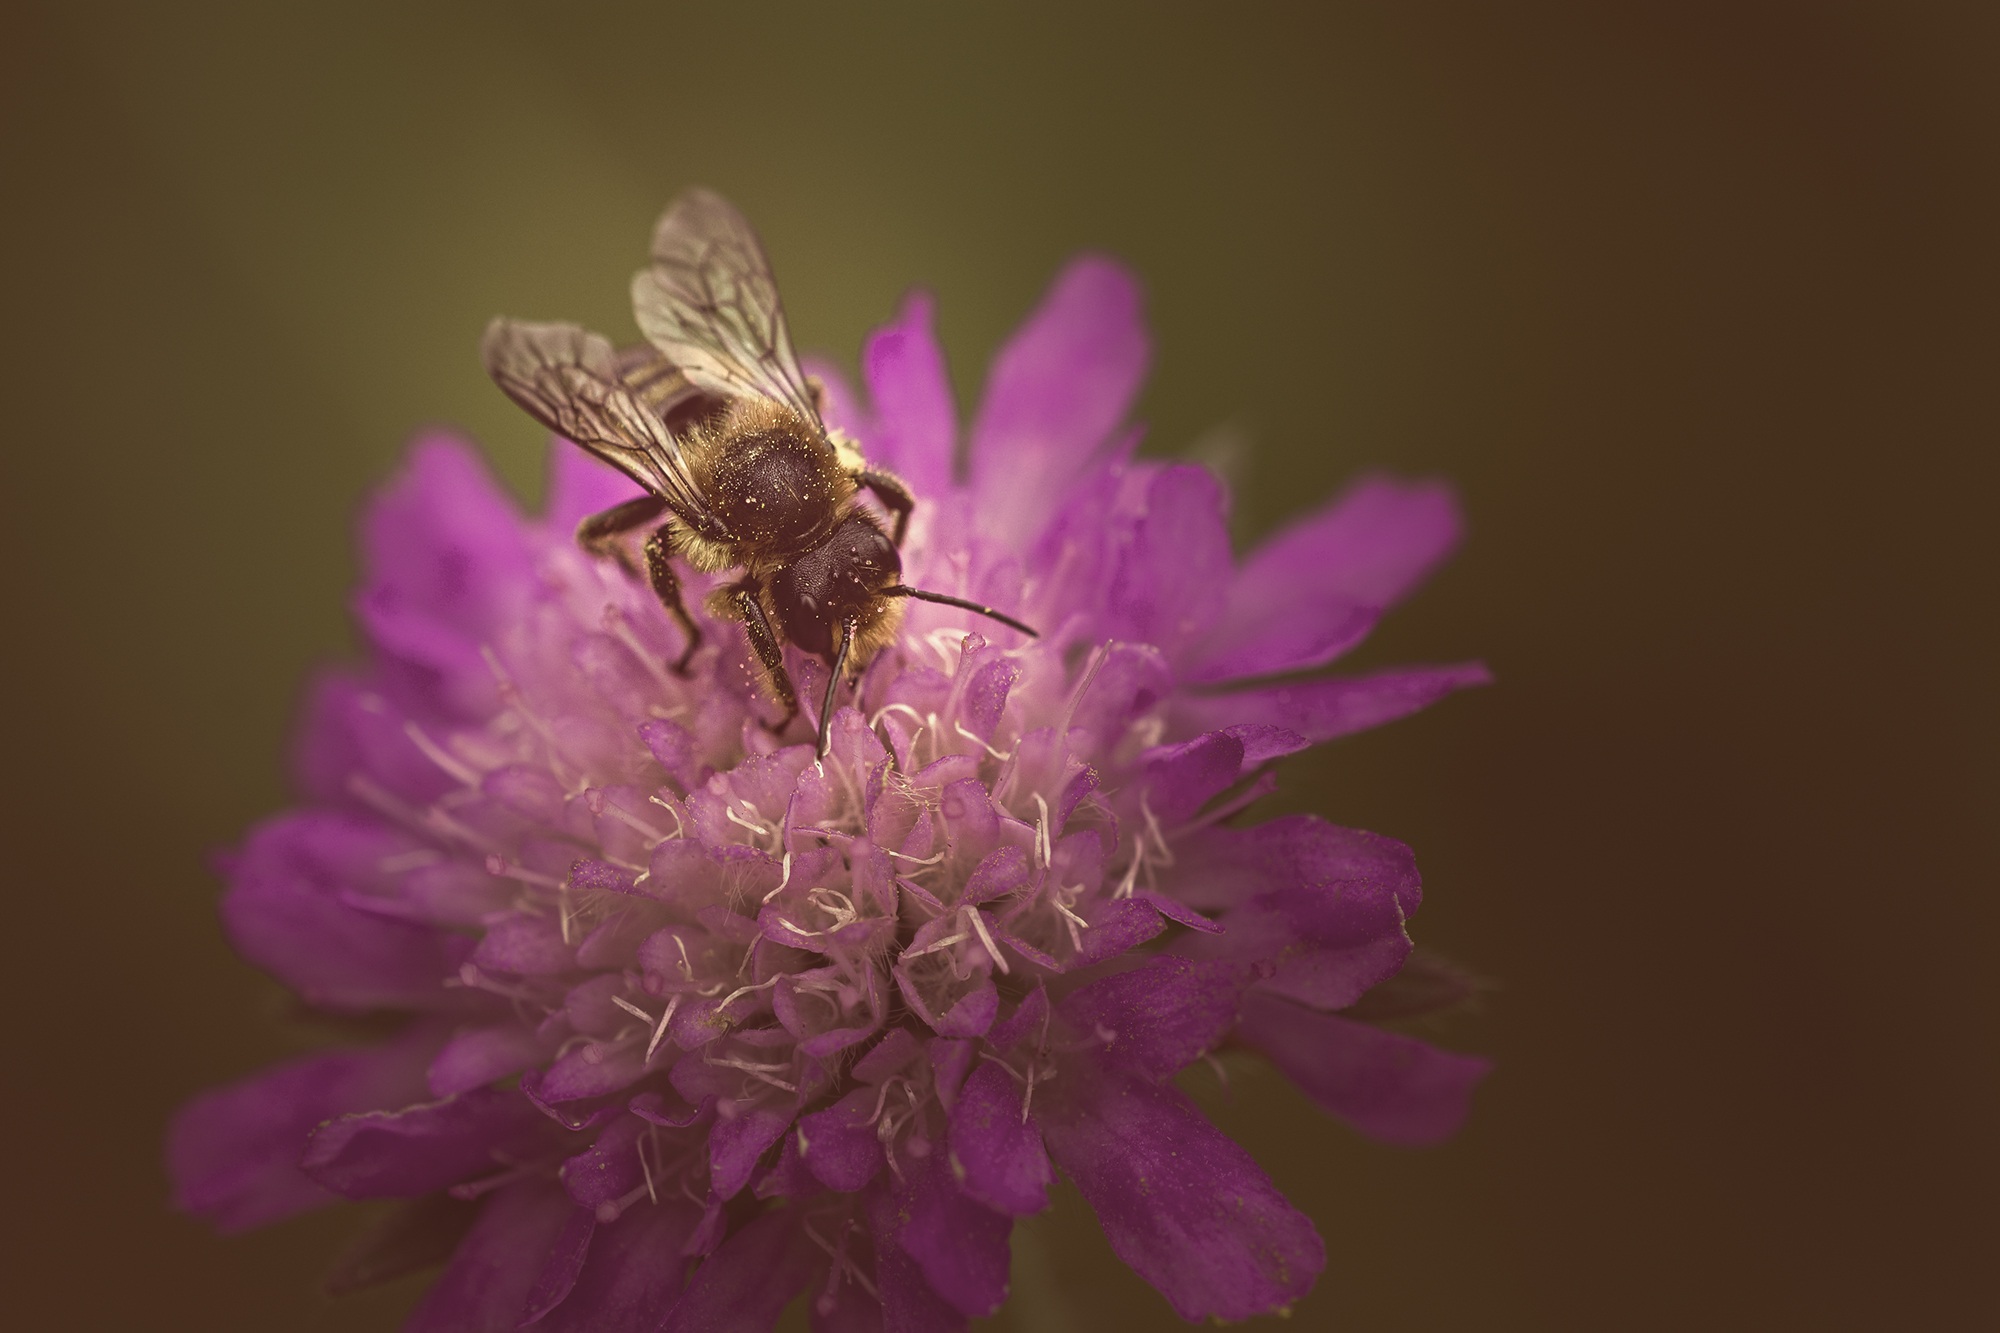
nature, blossom, plant, photography, flower, petal, bloom, summer, evening, twilight, pollen, insect, pink, close, flora, fauna, invertebrate, close up, pointed flower, violet, bee, nectar, flight insect, macro photography, honey bee, pollinator, deaf skabiose, scabiosa columbaria, landed, caprifoliaceae, membrane winged insect